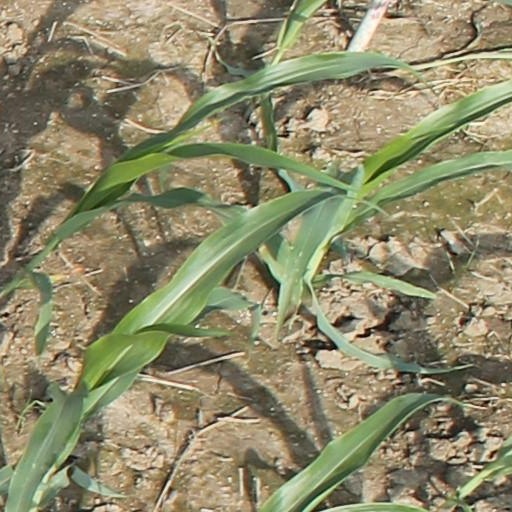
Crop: maize; corn